Old Church Slavonic

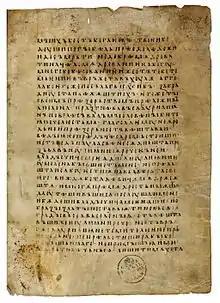
The Bulgarian Codex Suprasliensis is one of the earliest extant Cyrillic manuscripts, dating back to the mid-900s

The language was standardized for the first time by the mission of the two apostles to Great Moravia from 863. The manuscripts of the Moravian recension are therefore the earliest dated of the OCS recensions. The recension takes its name from the Slavic state of Great Moravia which existed in Central Europe during the 9th century on the territory of today's Czech Republic, Slovakia, Hungary, northern Austria and southeastern Poland.